SC for Ed

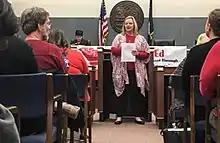
Lisa Ellis speaking at the South Carolina Statehouse.

On May 1, 2019, over 10,000 educators met at the South Carolina Statehouse to protest various issues related to education, including low teacher pay, high student-to-teacher ratio, and the teacher shortage. Many school districts around the state closed during the protest, with some citing a high number of leave requests, such as personal days, and low numbers of substitutes as reasons for the closures. Some school districts, such as Richland School District 2 later voted to forgive the day missed due to the event.